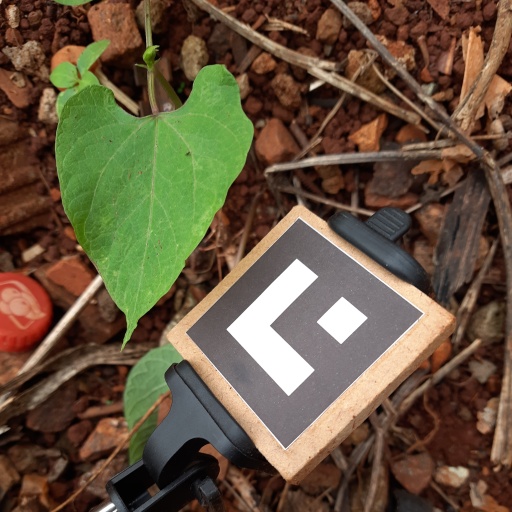
Observations: flat surface, no eating holes, under shade